Sami Khedira

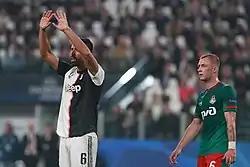
Khedira (left) playing against Lokomotiv Moscow during the 2019–20 season

On 1 August, Khedira was stretchered off the pitch after just 25 minutes while playing in a pre-season friendly match against Marseille with a hamstring injury and was ruled out of the Supercoppa Italiana a week later against Lazio. Two days later Juventus confirmed that it was actually a muscle tear in his right thigh, and that he would be sidelined for approximately two months. He was called back to action on 30 September as he started in a Champions League group stage match in a 2–0 win over Sevilla. On 4 October, Khedira made his Serie A debut, starting and scoring the final goal of a 3–1 home win against Bologna in the 63rd minute.